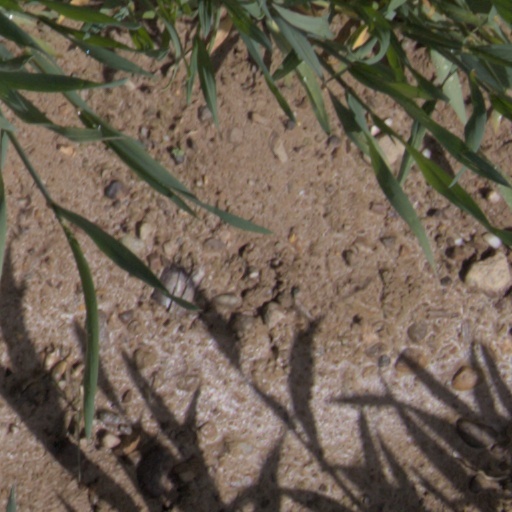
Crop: wheat